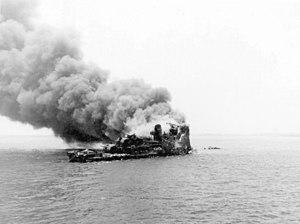
L'USS Longshaw (DD-559) est un destroyer de classe Fletcher en service dans la Marine des États-Unis pendant la Seconde Guerre mondiale. Il est nommé en l'honneur du médecin de guerre William Longshaw Jr..